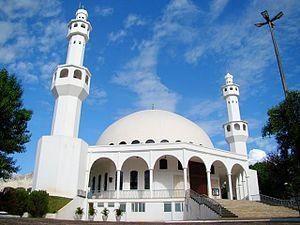
Cet article présente la liste de mosquées du Brésil.